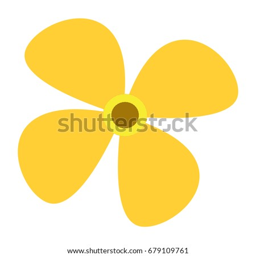
isolated flower on a white background , flat style